Describe the emotion expressed in this image:  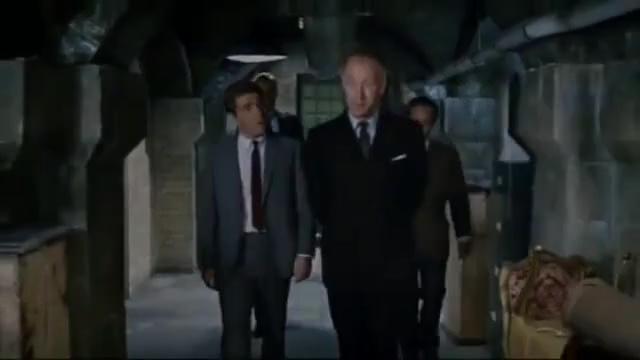
This person displays Fear, valence and arousal with low intensity.